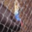
Label: bird